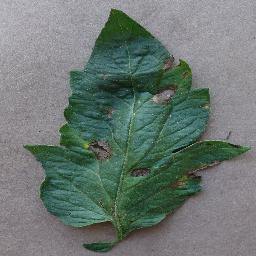
Label: Tomato___Early_blight